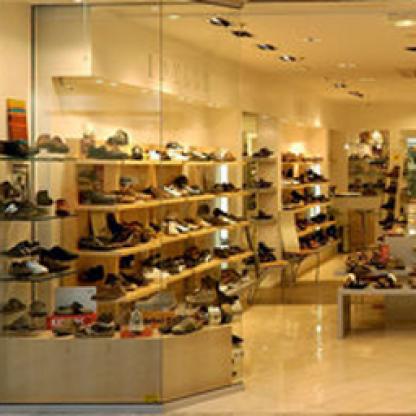
Scene: Indoor